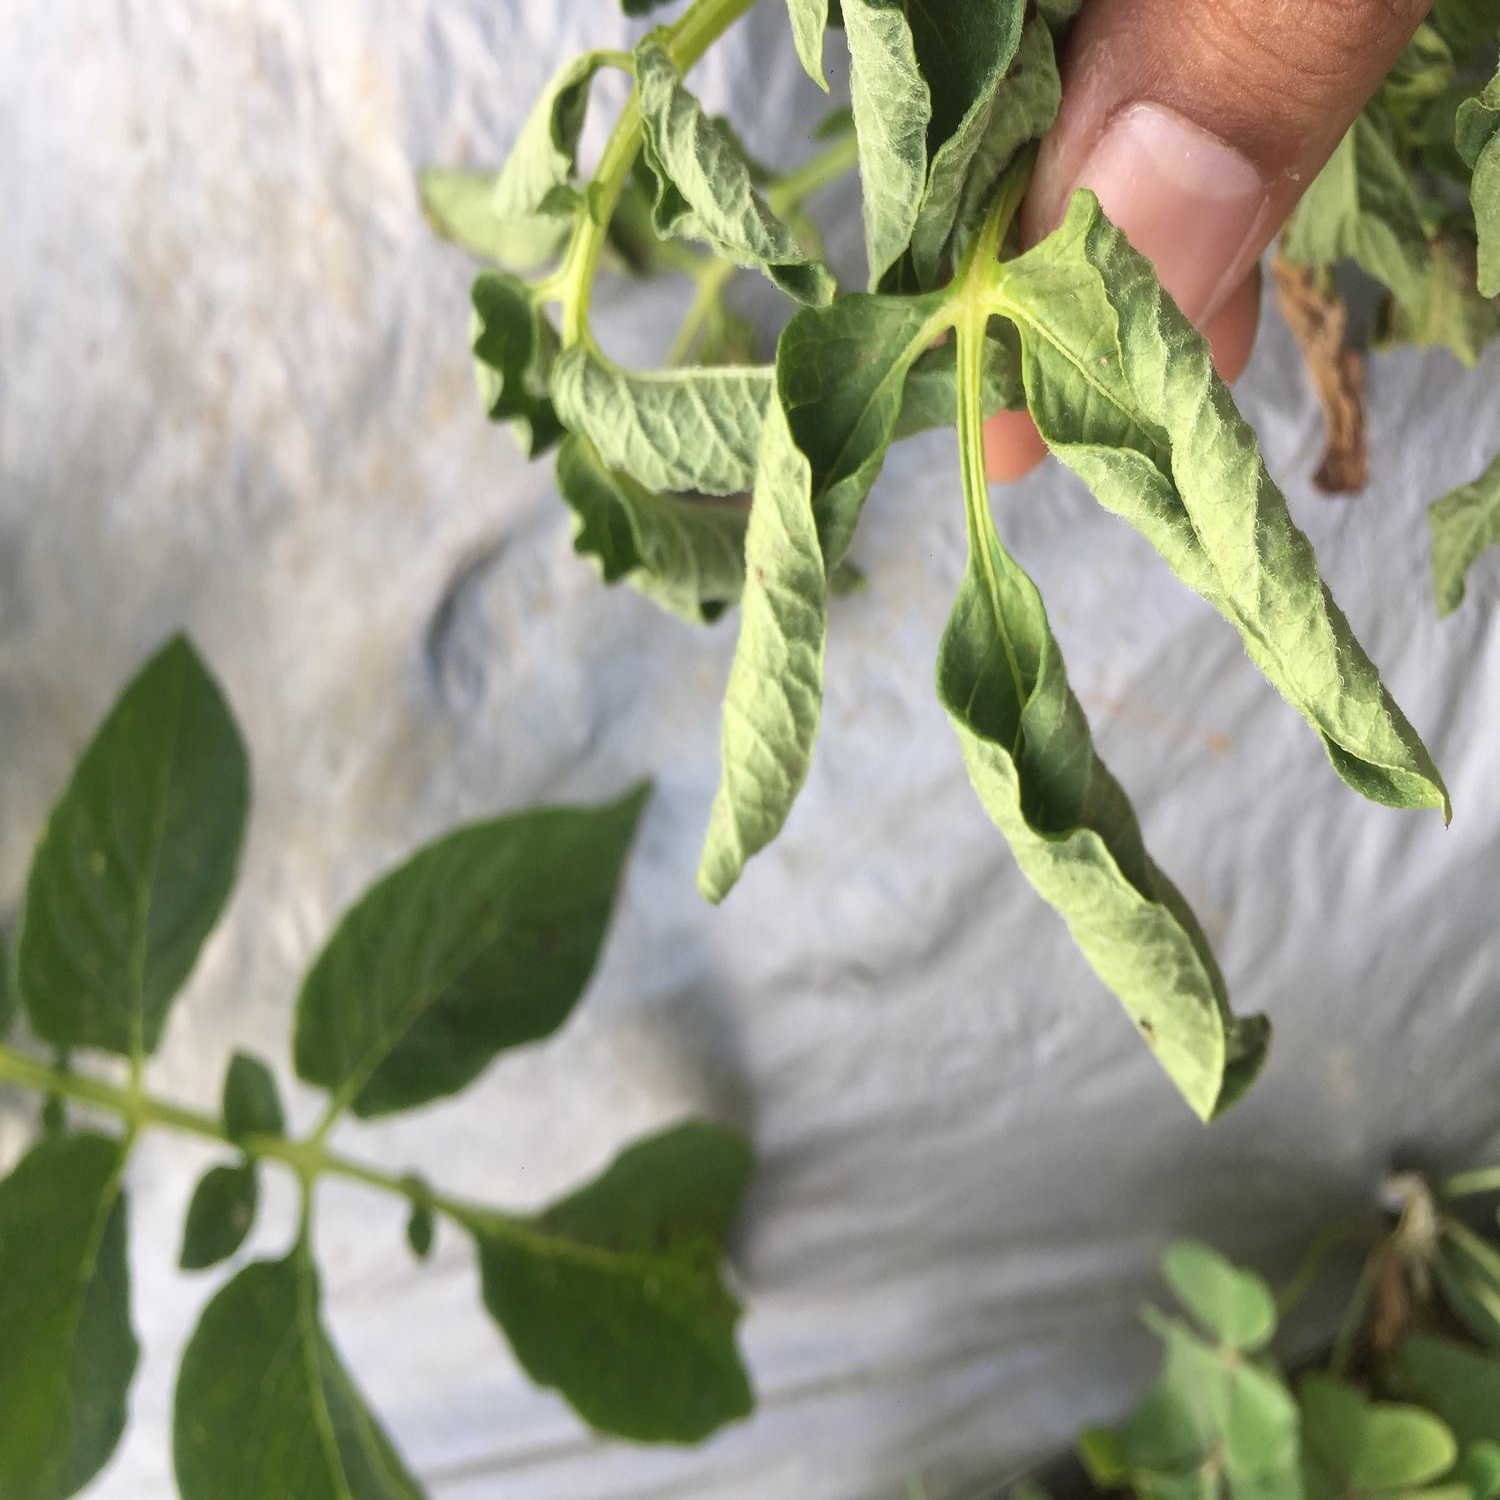
Etiqueta: Pudricion_Parda